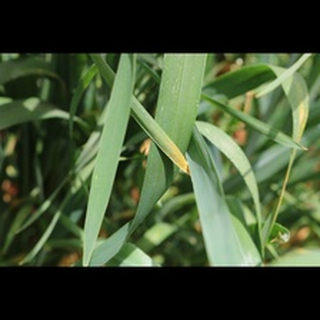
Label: wheat_brown_rust